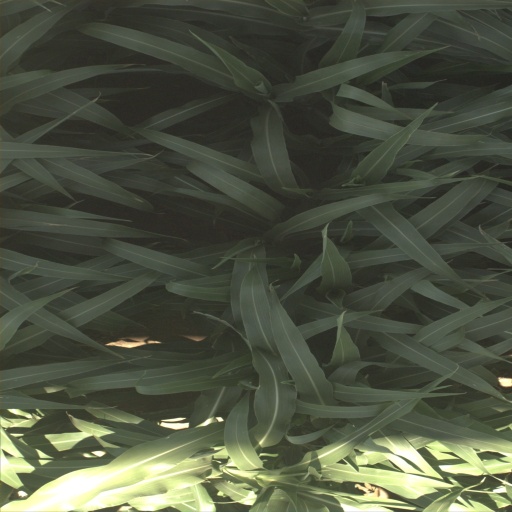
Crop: sorghum